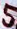
Number: 5